George Floyd protests in Atlanta

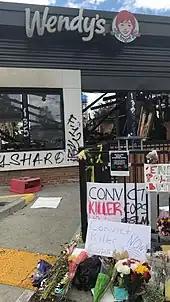
Memorial for Brooks at the site of his death, June 19

On June 6, Mayor Bottoms announced that the curfew for that night was called off due to there being no arrests the previous day. Earlier that morning, 10 people peacefully protested outside of Bottoms' home for about 30 minutes before leaving. Despite the lifted curfew, the crowds of protesters was notably smaller than in the previous days. Among the day's activities included a march from the King Center to Piedmont Park. Later that night, about 100 people protested outside of the capitol for the removal of the equestrian statue of John Brown Gordon that stood on the capitol grounds. Gordon was a previous governor of Georgia who had also served as a Confederate general in the American Civil War and is generally recognized as a leader in the Ku Klux Klan. The Atlanta Journal-Constitution called the statue "one of the most controversial monuments to the Old South on the Capitol grounds." Around 100 people protested at the capitol until about 11 pm, by which point the crowds had dispersed. Over the next several days, the statue became one of "the focus of protests", per the "Georgia Recorder". Several days later, 44 descendants of Gordon sent a letter to Governor Kemp urging him to remove the statue.